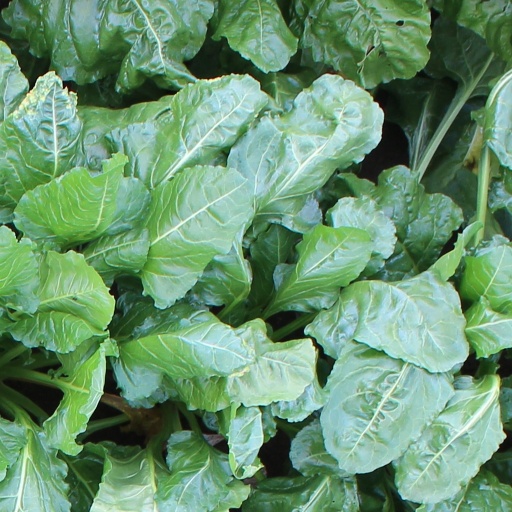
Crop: sugar beet